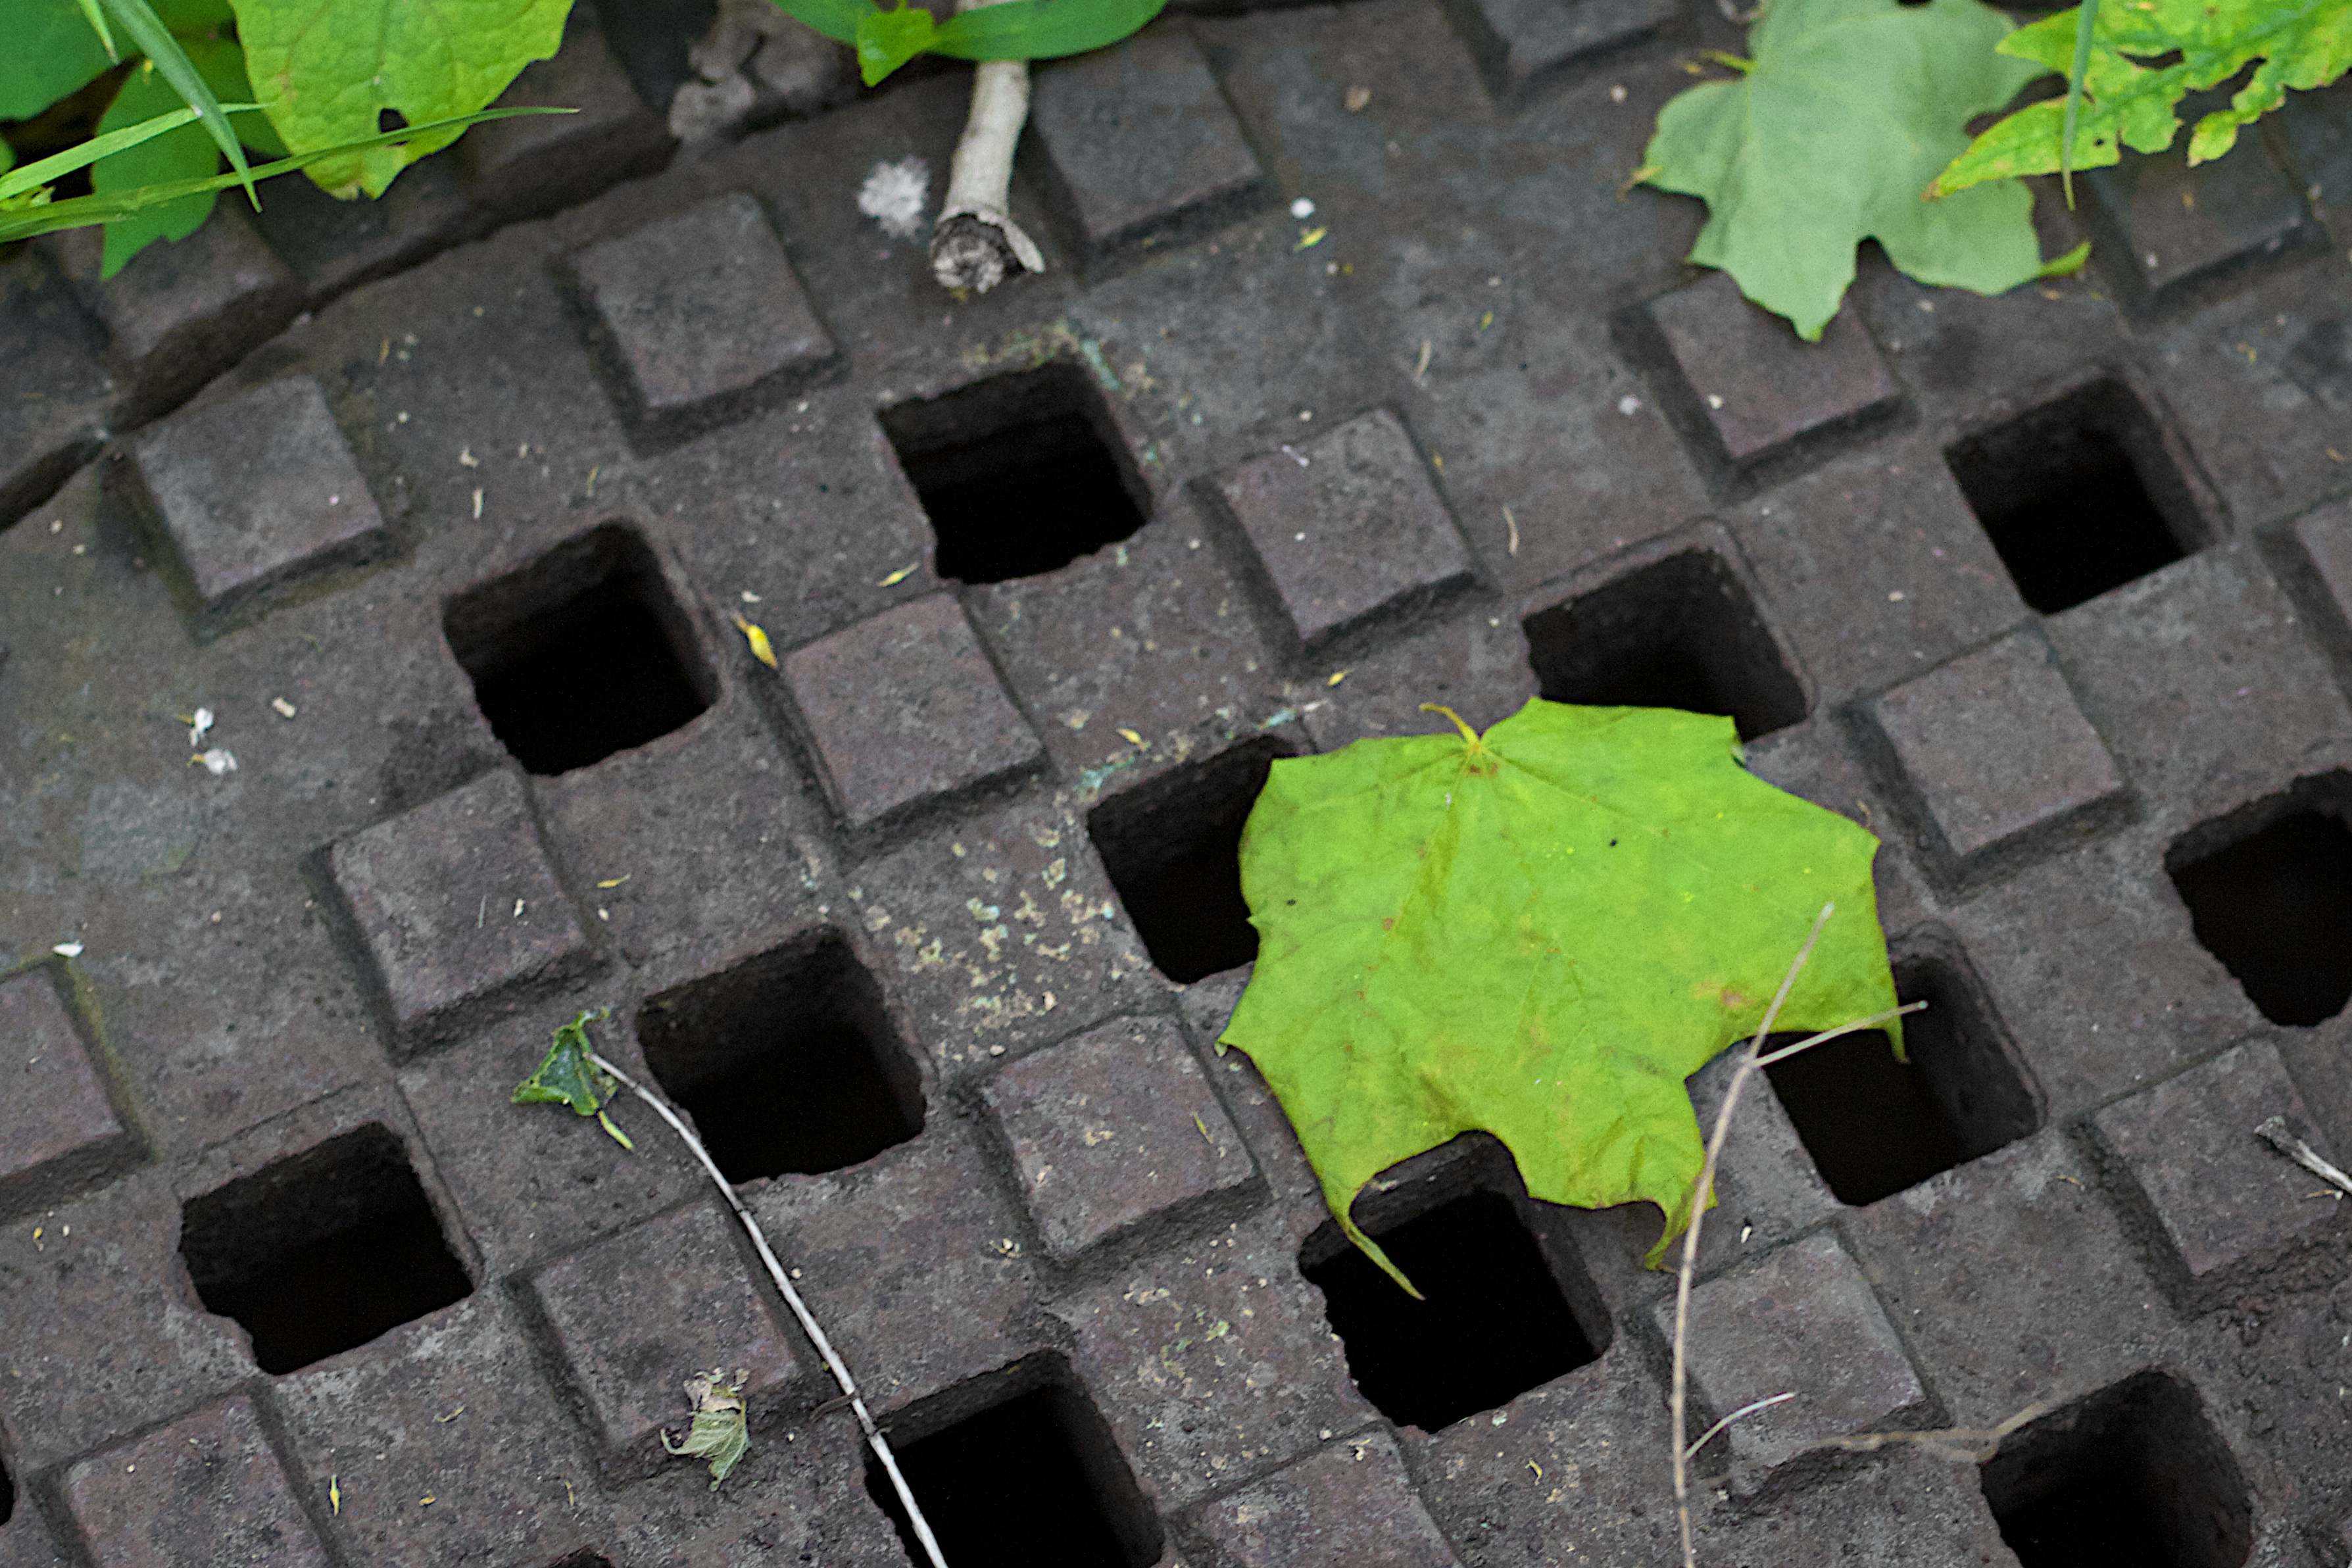
grass, lawn, leaf, wall, asphalt, green, soil, material, tire, tread, flooring, road surface